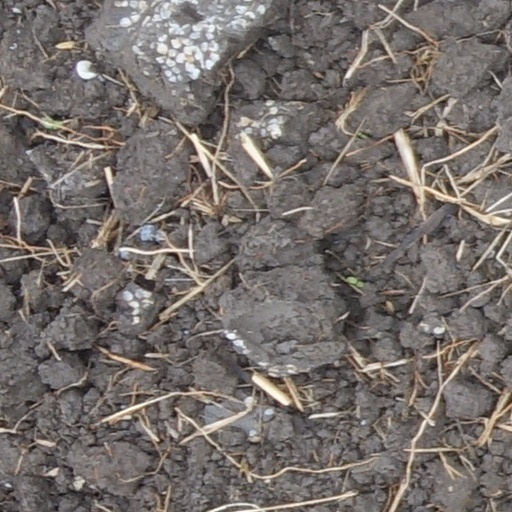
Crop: wheat